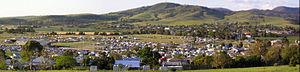
Killarney est un village situé dans le sud-est du Queensland à 178 km par la route au sud-ouest de Brisbane. La ville est située à 8 km de la frontière avec la Nouvelle-Galles du Sud.